Thomas Charles Wright

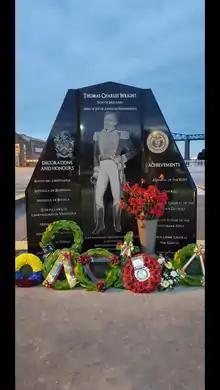
Thomas Charles Wright memorial Drogheda

Thomas Charles Wright wrote a manuscript account of his life in English that was in the 1960s in the possession of the family. It was translated into Spanish by Alberto Eduardo Wright and probably privately published. §